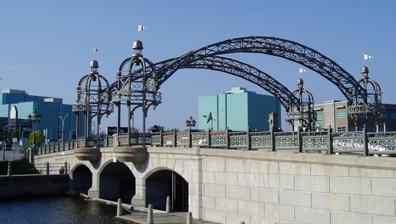
Building: Tour Eiffel Bridge
Country: Canada
Year built: 1990
Bridge in Quebec, Canada Tour Eiffel Bridge Coordinates 45°25′46″N 75°43′37″W / 45.4295°N 75.727°W / 45.4295; -75.727 Locale Gatineau , Quebec , Canada Other name(s) Montcalm Street Bridge ID number Q4304521 History Opening 1990 The Tour Eiffel Bridge , also known as the Montcalm Street Bridge , is a small but ornate bridge in Gatineau , Quebec , Canada. History There had long been a bridge across Brewery Creek , but by the 1980s it needed to be replaced. Hull and the National Capital Commission were working to turn the Brewery Creek area into a tourist and cultural district. It was decided to build an ornate structure. Incorporated in the bridge was an original steel girder from the Eiffel Tower , that had been part of a recently disassembled staircase. The girder was donated to Hull by Paris mayor Jacques Chirac . Architects Paul Martineau and Eric Haar modeled the bridge on Parisian style. It opened in 1990. See also Ponte Eiffel References "Hull builds bridge to excellence." Bob Phillips. The Ottawa Citizen. Ottawa, Ont.: Sep 2, 1990. pg. A.7 45°25′46″N 75°43′37″W / 45.4295°N 75.727°W / 45.4295; -75.727 v t e Major roads and bridges in Gatineau Provincial highways 5 50 105 148 307 309 315 366 Municipal arteries Alexandre-Taché d'Aylmer de Buckingham de la Cité-des-Jeunes des Allumettières du Plateau Fournier Gréber Laurier Maisonneuve Maloney Principale Saint-Joseph Saint-Laurent Saint-Louis Saint-Raymond Bridges Alexandra Bridge Champlain Bridge Chaudière Bridge Macdonald-Cartier Bridge Portage Bridge Tour Eiffel Bridge Roads in Canada This article about a specific bridge in Quebec is a stub . You can help Wikipedia by expanding it . v t e